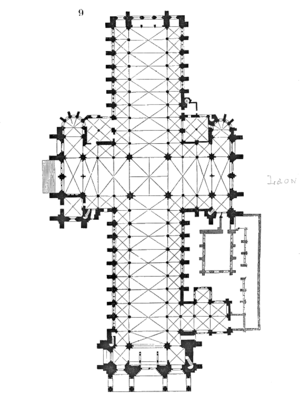
La cathédrale Notre-Dame de Laon est une église catholique située à Laon, dans le département de l'Aisne, en région Hauts-de-France.